Codex Zacynthius

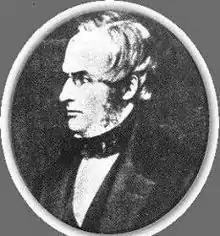
Samuel Prideaux Tregelles

The codex is a palimpsest, meaning that the original text was scraped off and overwritten and the parchment leaves folded in half. The upper text was written by a minuscule hand and contains lectionary 299 (ℓ "299") from the 12th or 13th century, though the lectionary text is not complete; it is written on 176 leaves, in one column per page, 33-36 lines per page. Three folios are only the lower halves of leaves, one folio was supplied with paper (folio LXVIII). The manuscript contains weekday Gospel lessons ("Evangelistarium"), but is lacunose. Tregelles did not collate its text because of its secondary value.Scrivener designated it by siglum 200,